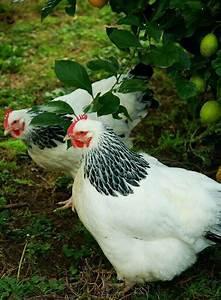
chicken